Trial of Joan of Arc

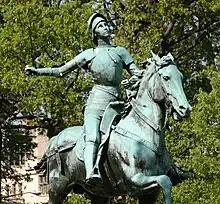
Statue of Joan of Arc on the upper park at Meridian Hill (Malcolm X) Park in Washington, D.C., USA

Questions followed concerning her sword and her standard, which the assessors asked her to describe in particular detail. The session concluded with questioning about the siege at Orleans and the assault against the town of Jargeau. Regarding the former, she stated that "she did indeed" know beforehand that she would be wounded, and that she "had told her king so". She was in fact wounded by an arrow between the neck and left shoulder as she was helping to raise a ladder against the fortress of Les Tourelles.